Neuerburg (castle)

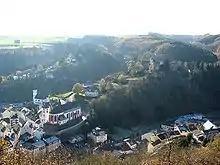
Neuerburg and its outer ring of fortifications

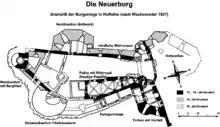
Plan of the castle dated 1927, indicating important construction periods

The importance of the castle is indicated by the fact that, in 1332, it gave town rights to the town located at its feet. That same year, Frederick III, the last lord of Neuerburg, died. In the following years, its lordship changed hands several times.